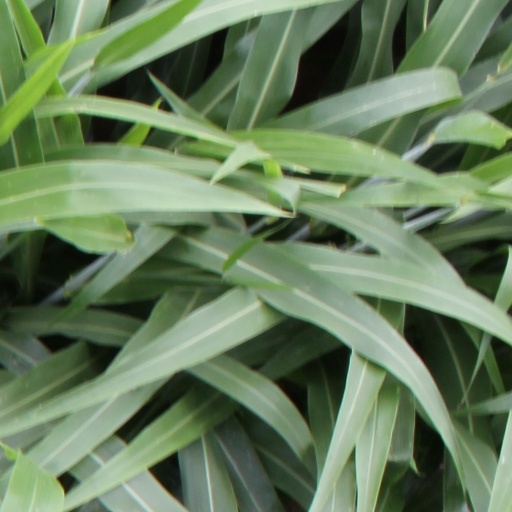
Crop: sorghum